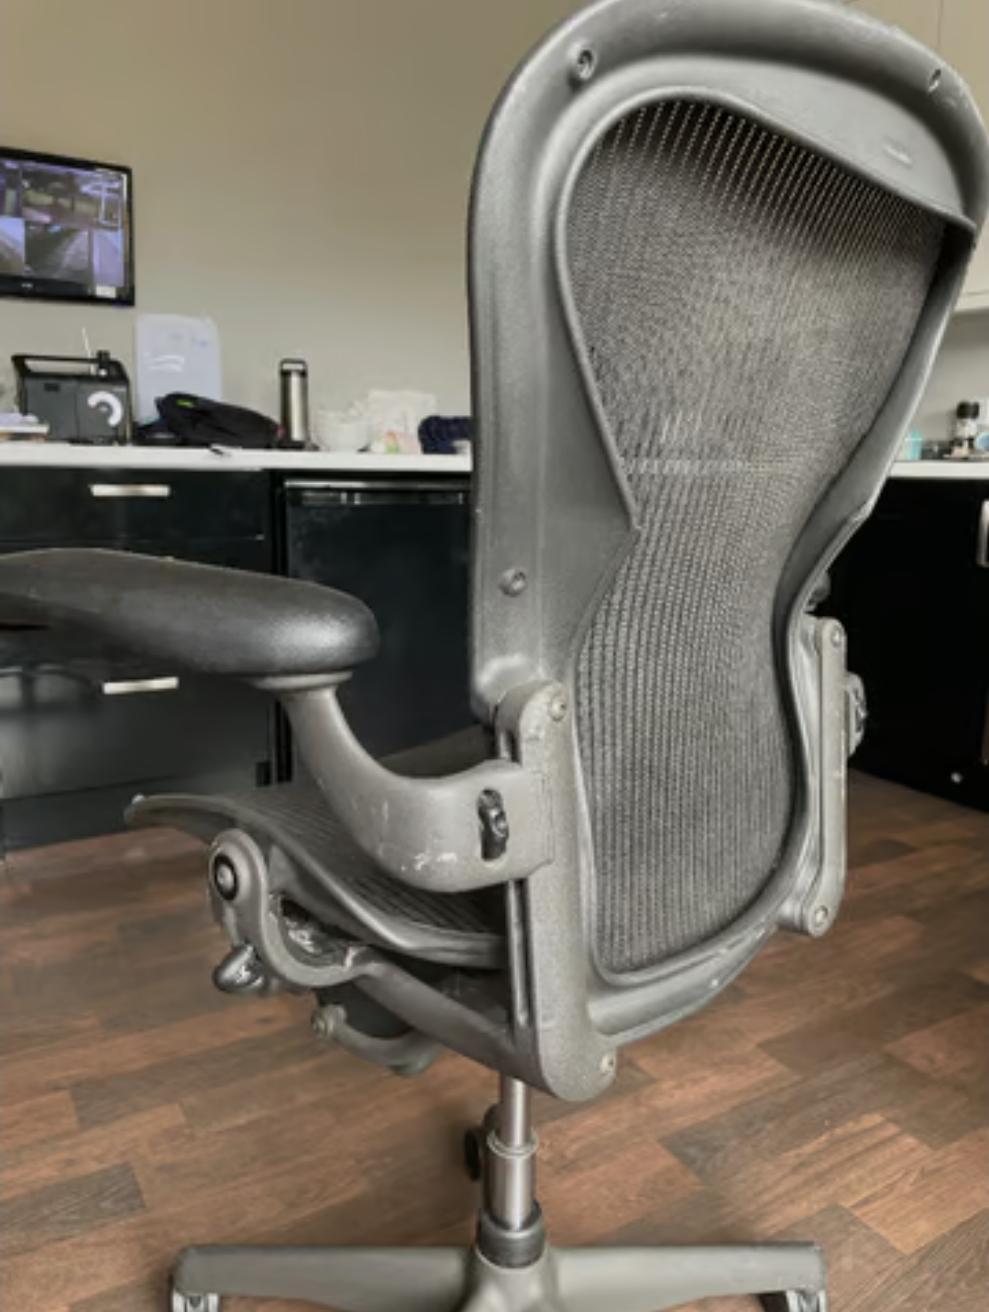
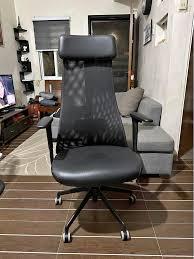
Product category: items_chair
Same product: no